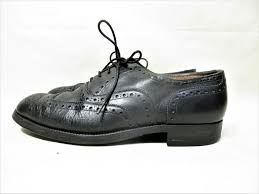
Label: Brogue